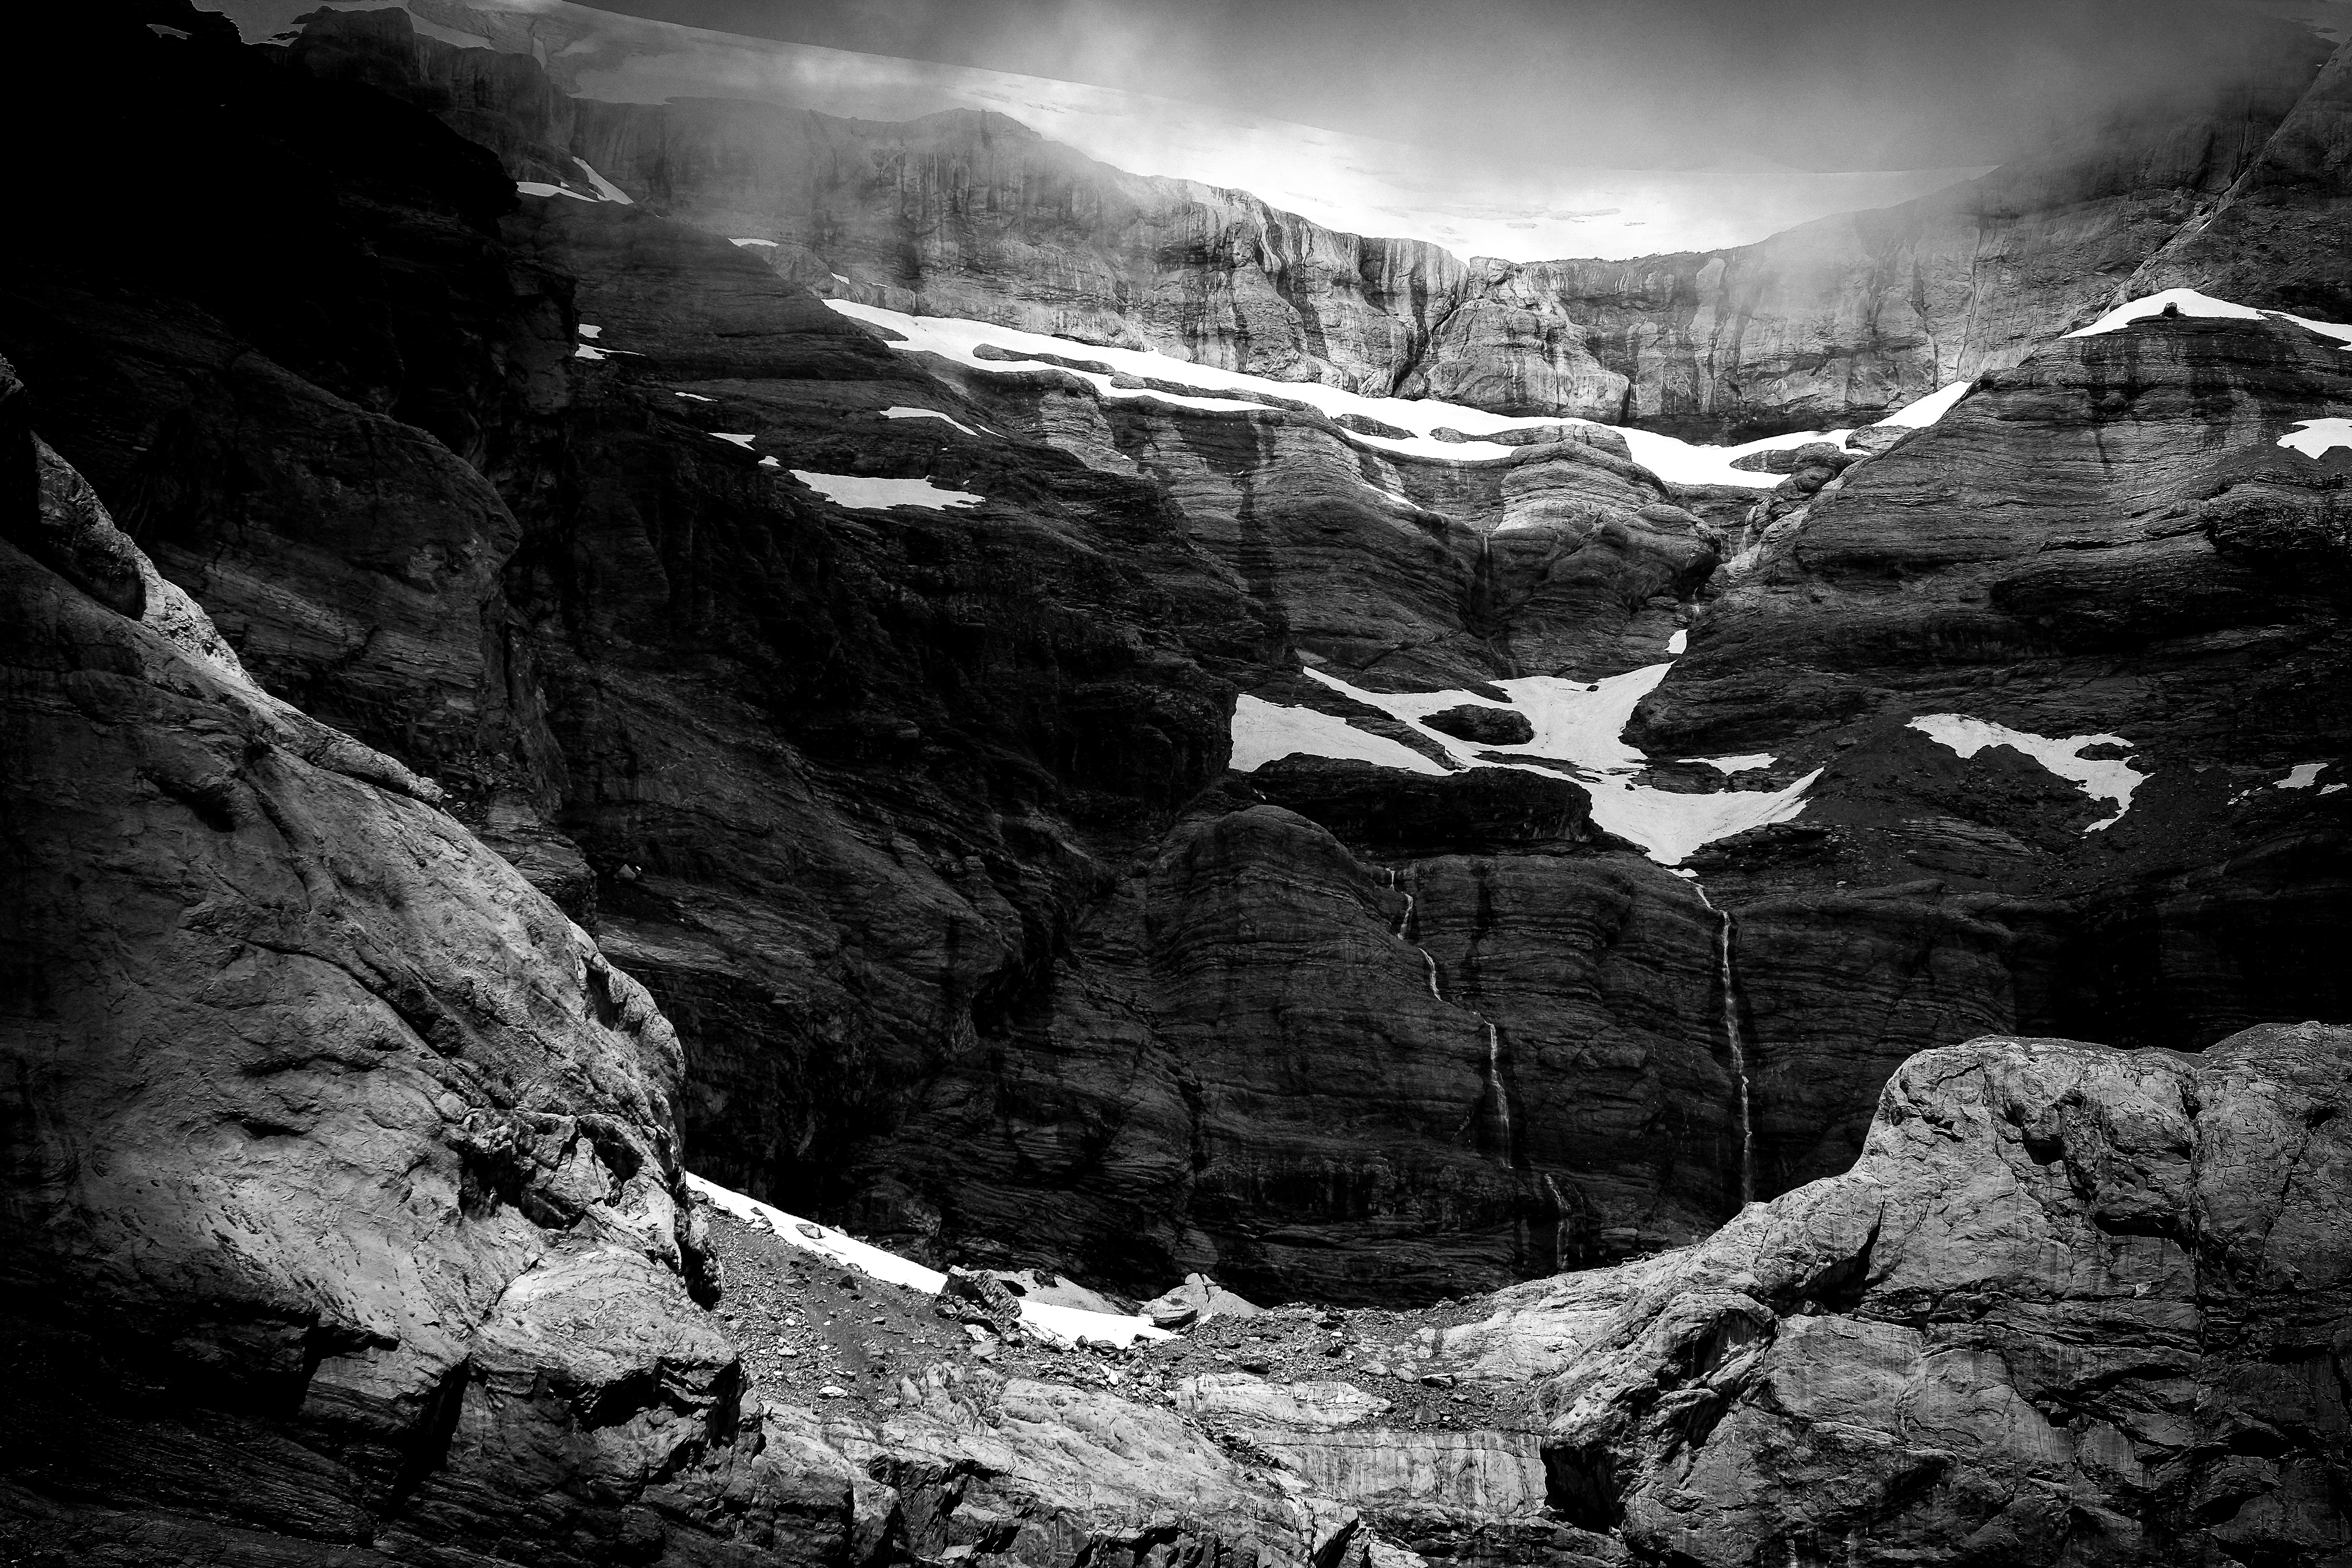
nature, rock, mountain, black and white, photography, formation, darkness, monochrome, geology, landform, monochrome photography